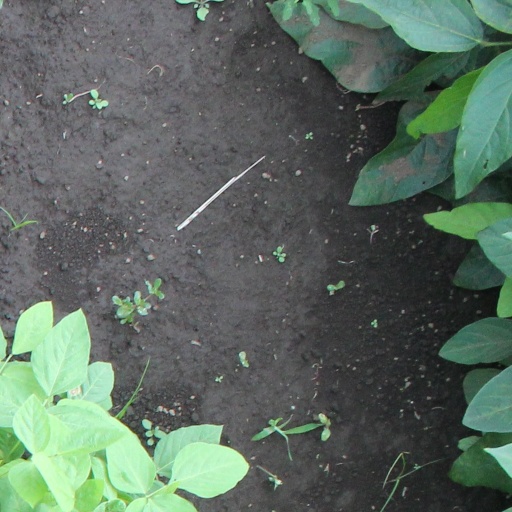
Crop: soybean